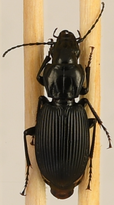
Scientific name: Pterostichus lachrymosus
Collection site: Mountain Lake Biological Station NEON (MLBS), plot MLBS_009